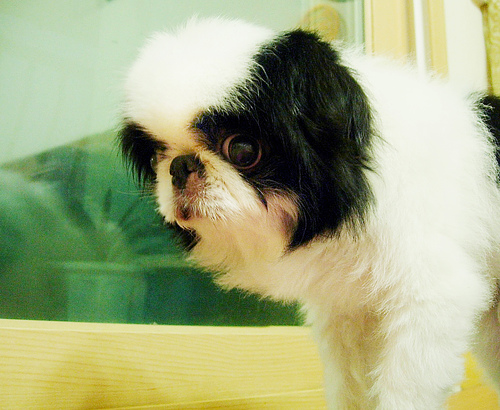
Animal: dog
Breed: japanese chin